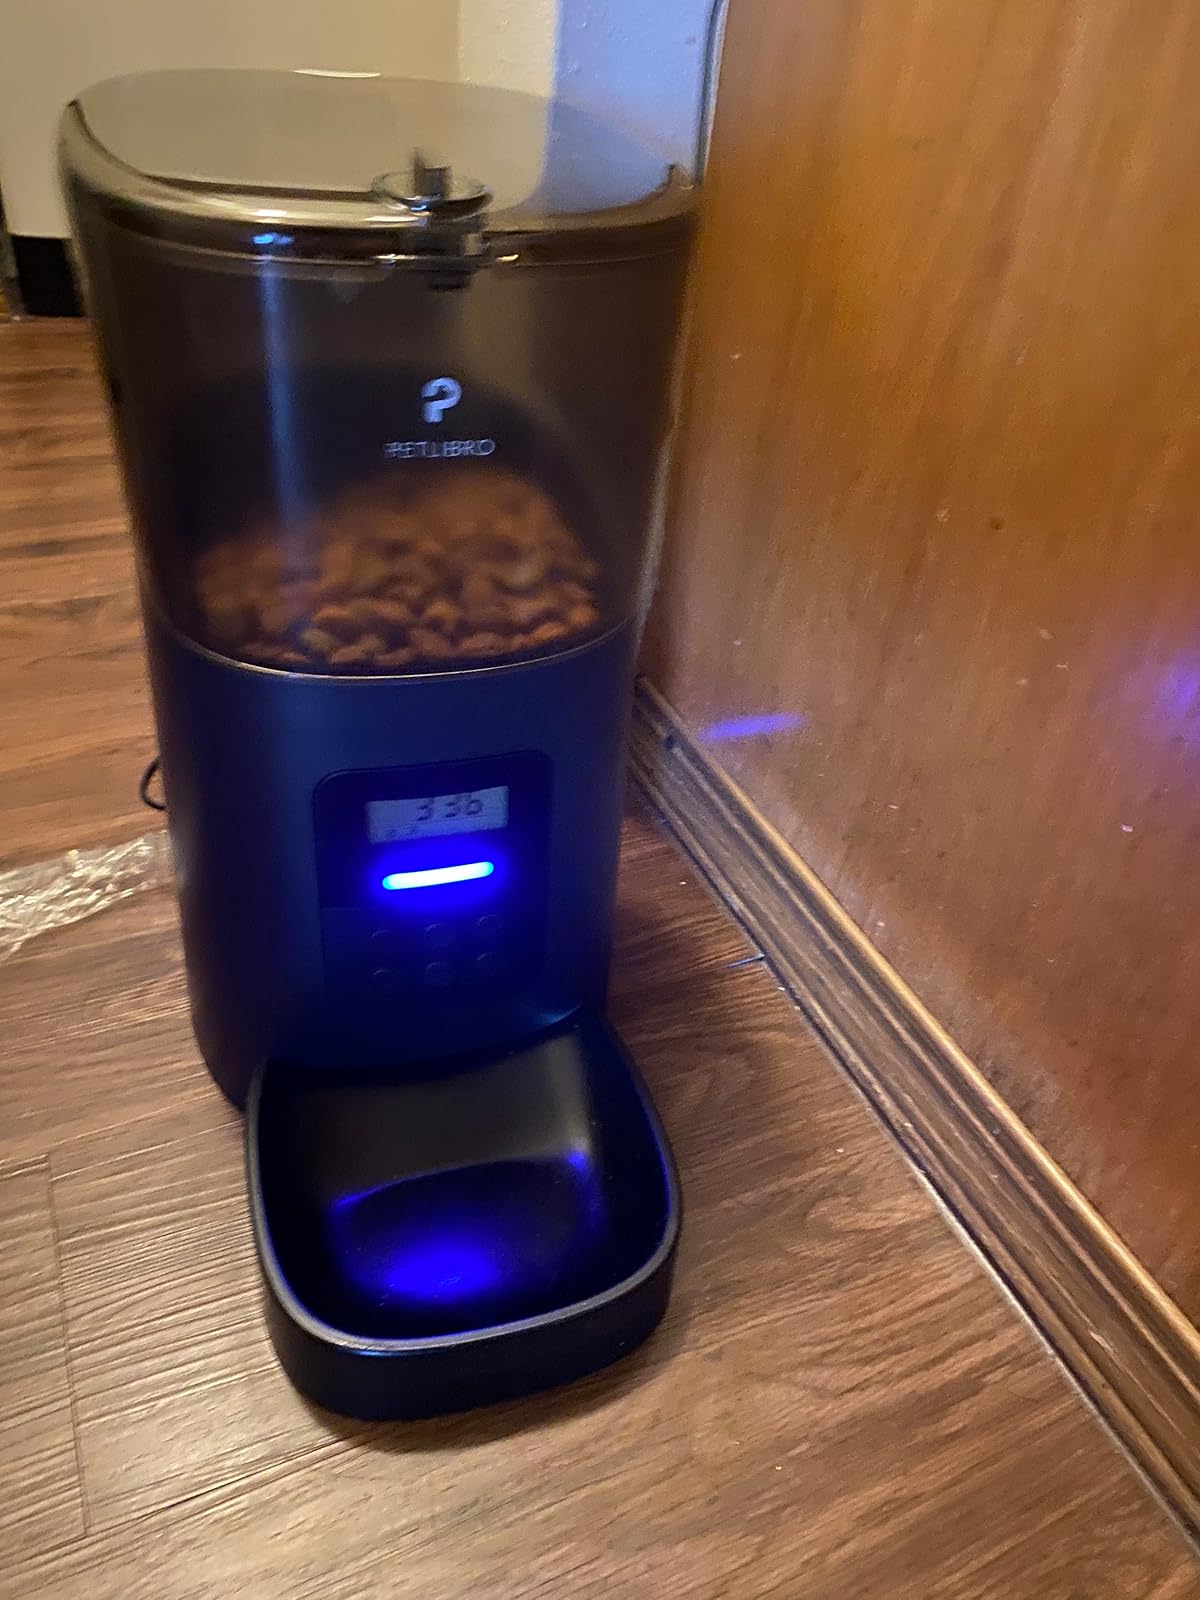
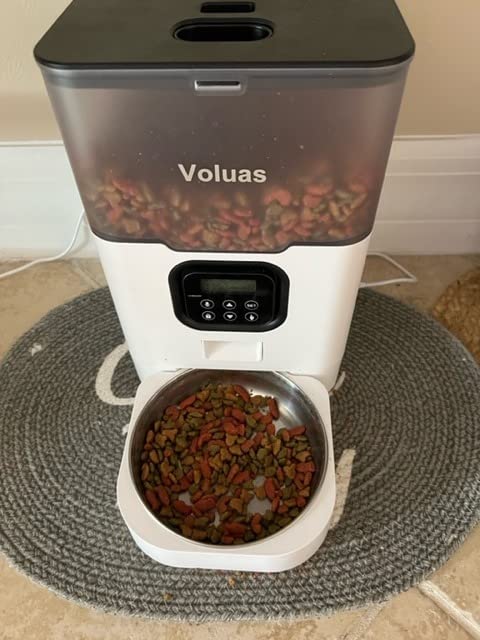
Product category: items_feeder
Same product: no